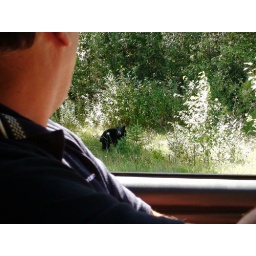
Picture of a black bear on the way up to mushroom camp in Aug 23, 2006